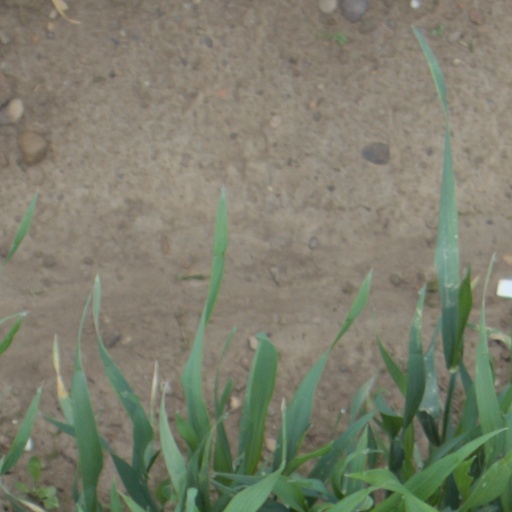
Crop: wheat